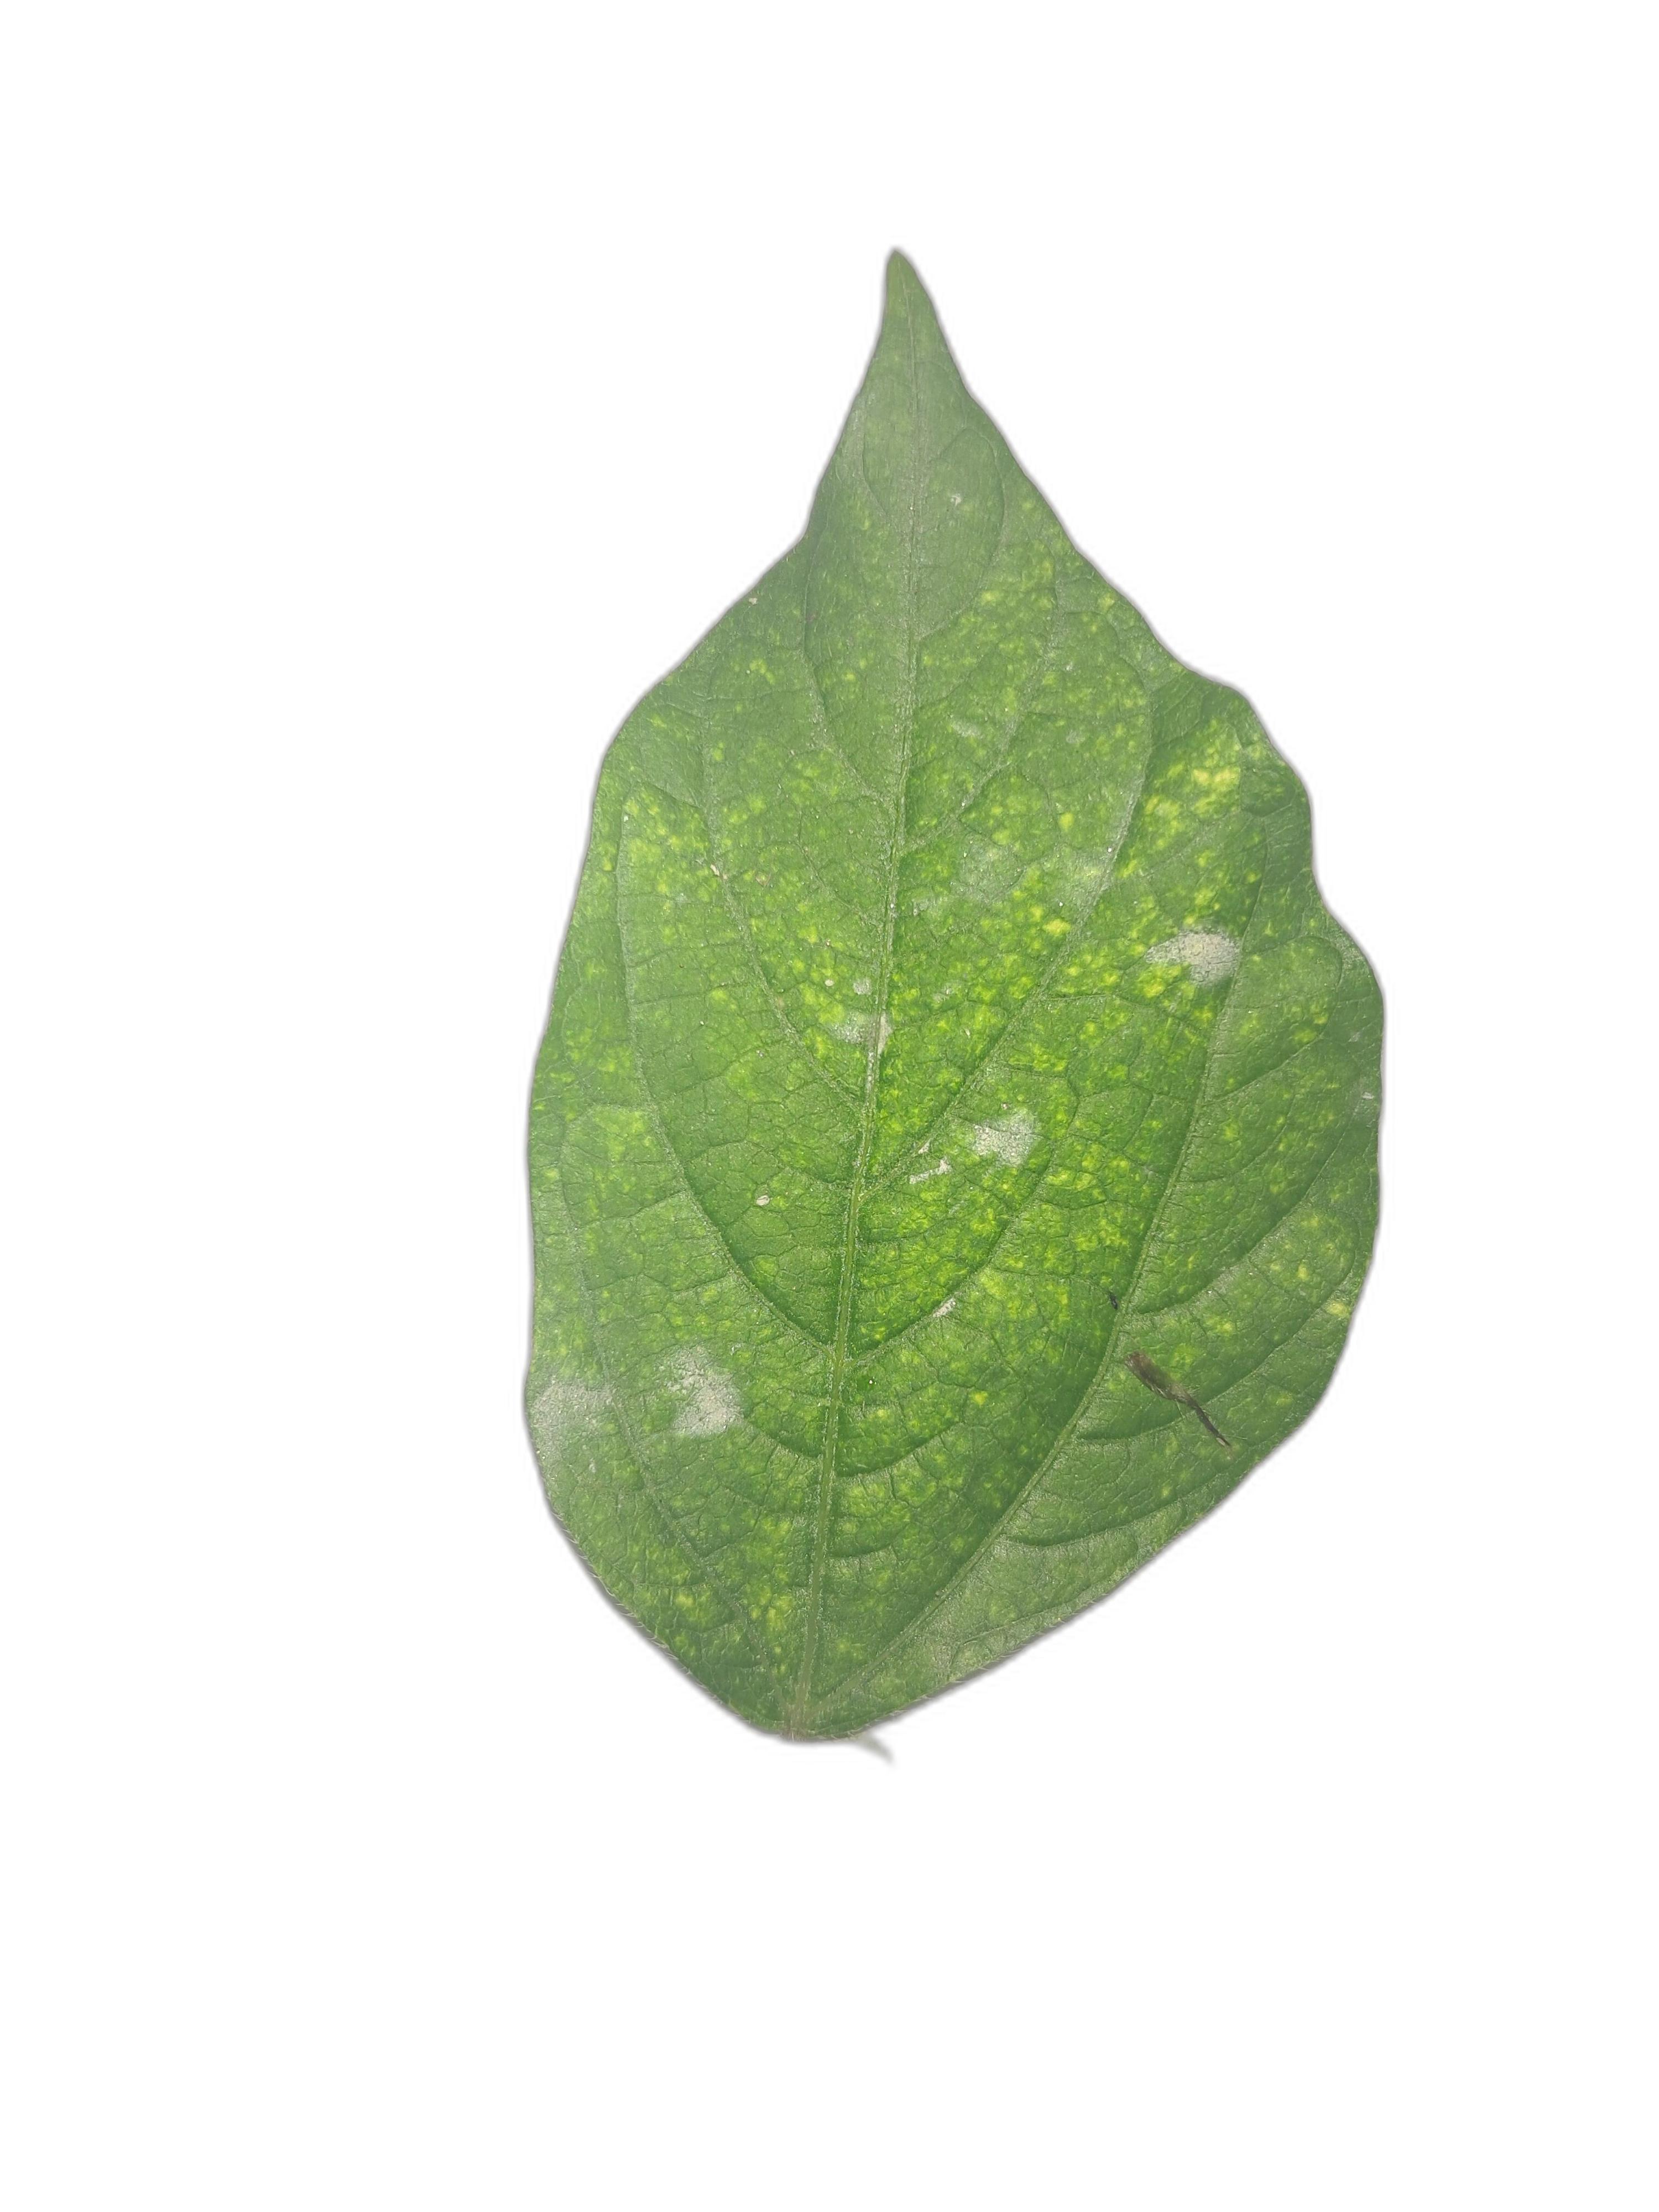
Label: Yellow Mosaic